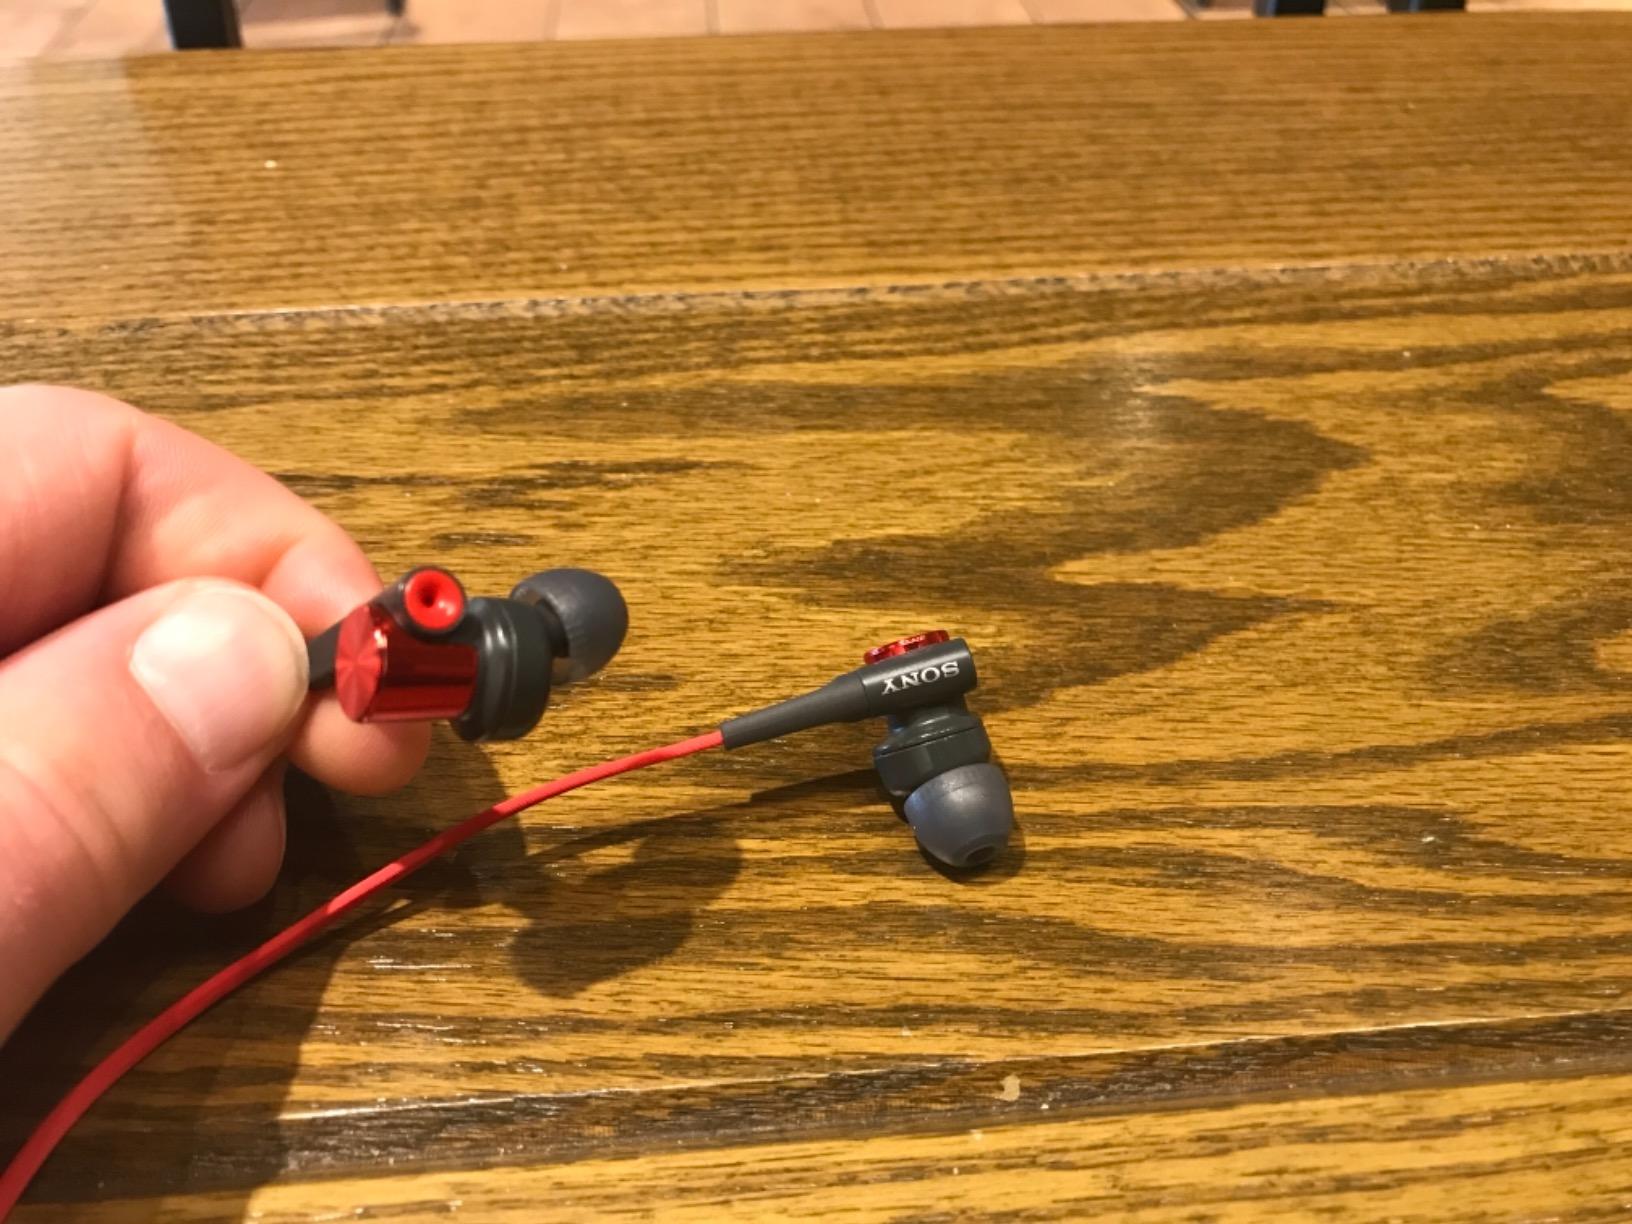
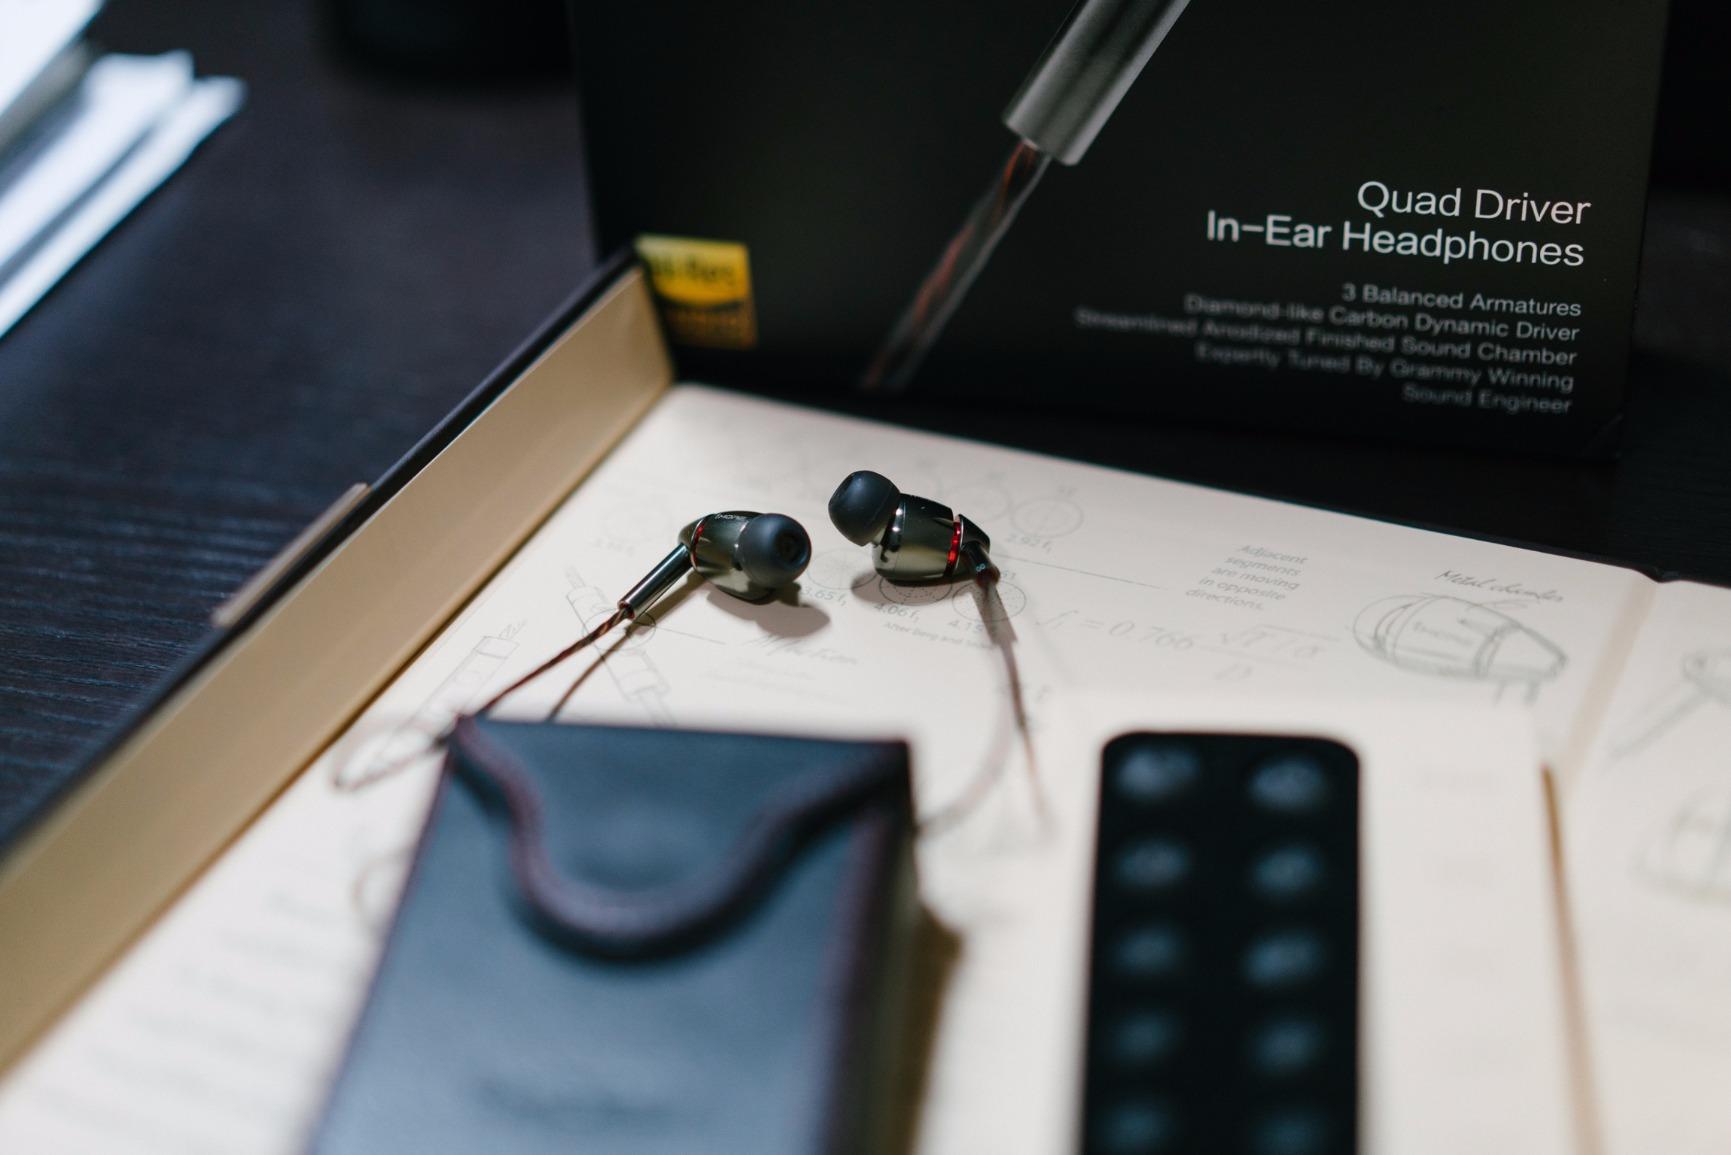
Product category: headphones
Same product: no